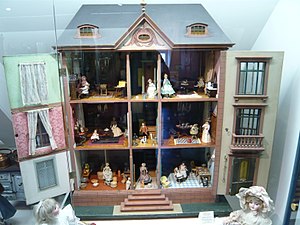
Dukkehus
Dukkehus på Zürichs legetøjsmuseum
Dukkehus er legetøj, som benyttes i forbindelse med dukker og dukketilbehør, og med møbler på dukkernes størrelse. Legen går ud på efterligning af det, som foregår i et rigtigt hus. Dukkehuse anvendes mest af småpiger i deres leg med dukker, men der er en del voksne, som laver og samler på dukkehuse.